James Sawyer

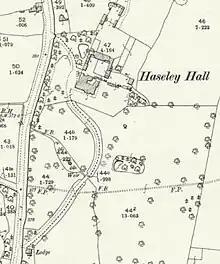
Map of Haseley Hall and grounds in 1903 (reproduced with the permission of the National Library of Scotland).

Sawyer and his wife were active in local politics, working strenuously for the Conservative Party.